Michiel Brinkman

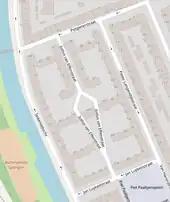
Justus van Effen site in 2017

In 1919 Michiel Brinkman designed a complex of 273 dwellings in the Spangen district of Rotterdam. One large block of 147 by 85 metres encircles a courtyard containing a few smaller blocks and a central taller service block with a central heating plant, baths and cycle shelter. A public street enters and leaves the perimeter hugging block through 6m high arches, the road forks at the facilities building. An architecturally significant feature was the use of an access terrace, the "bovenstraat" a raised walkway along the block's inner edge at third storey level. This reduced the need for many space-consuming stair towers.